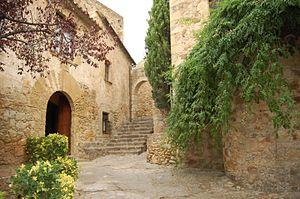
La Costa Brava est le nom donné à la côte catalane sur la mer Méditerranée, située au nord-est de la Catalogne, dans la Province de Gérone. Elle part de Portbou, à côté de la frontière française, et s'étend sur 160 kilomètres et sur les 255 kilomètres du profil déchiqueté de la Costa Brava jusqu’à Blanes, à l’embouchure du fleuve Tordera. Elle est encadrée, au nord, par la côte Vermeille qui en est la continuation géomorphologique et, au sud, par la Costa del Maresme.